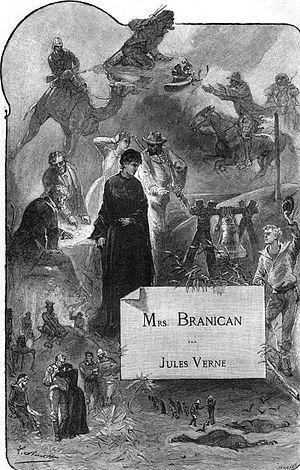
""Mistress Branican"", Léon Benett"